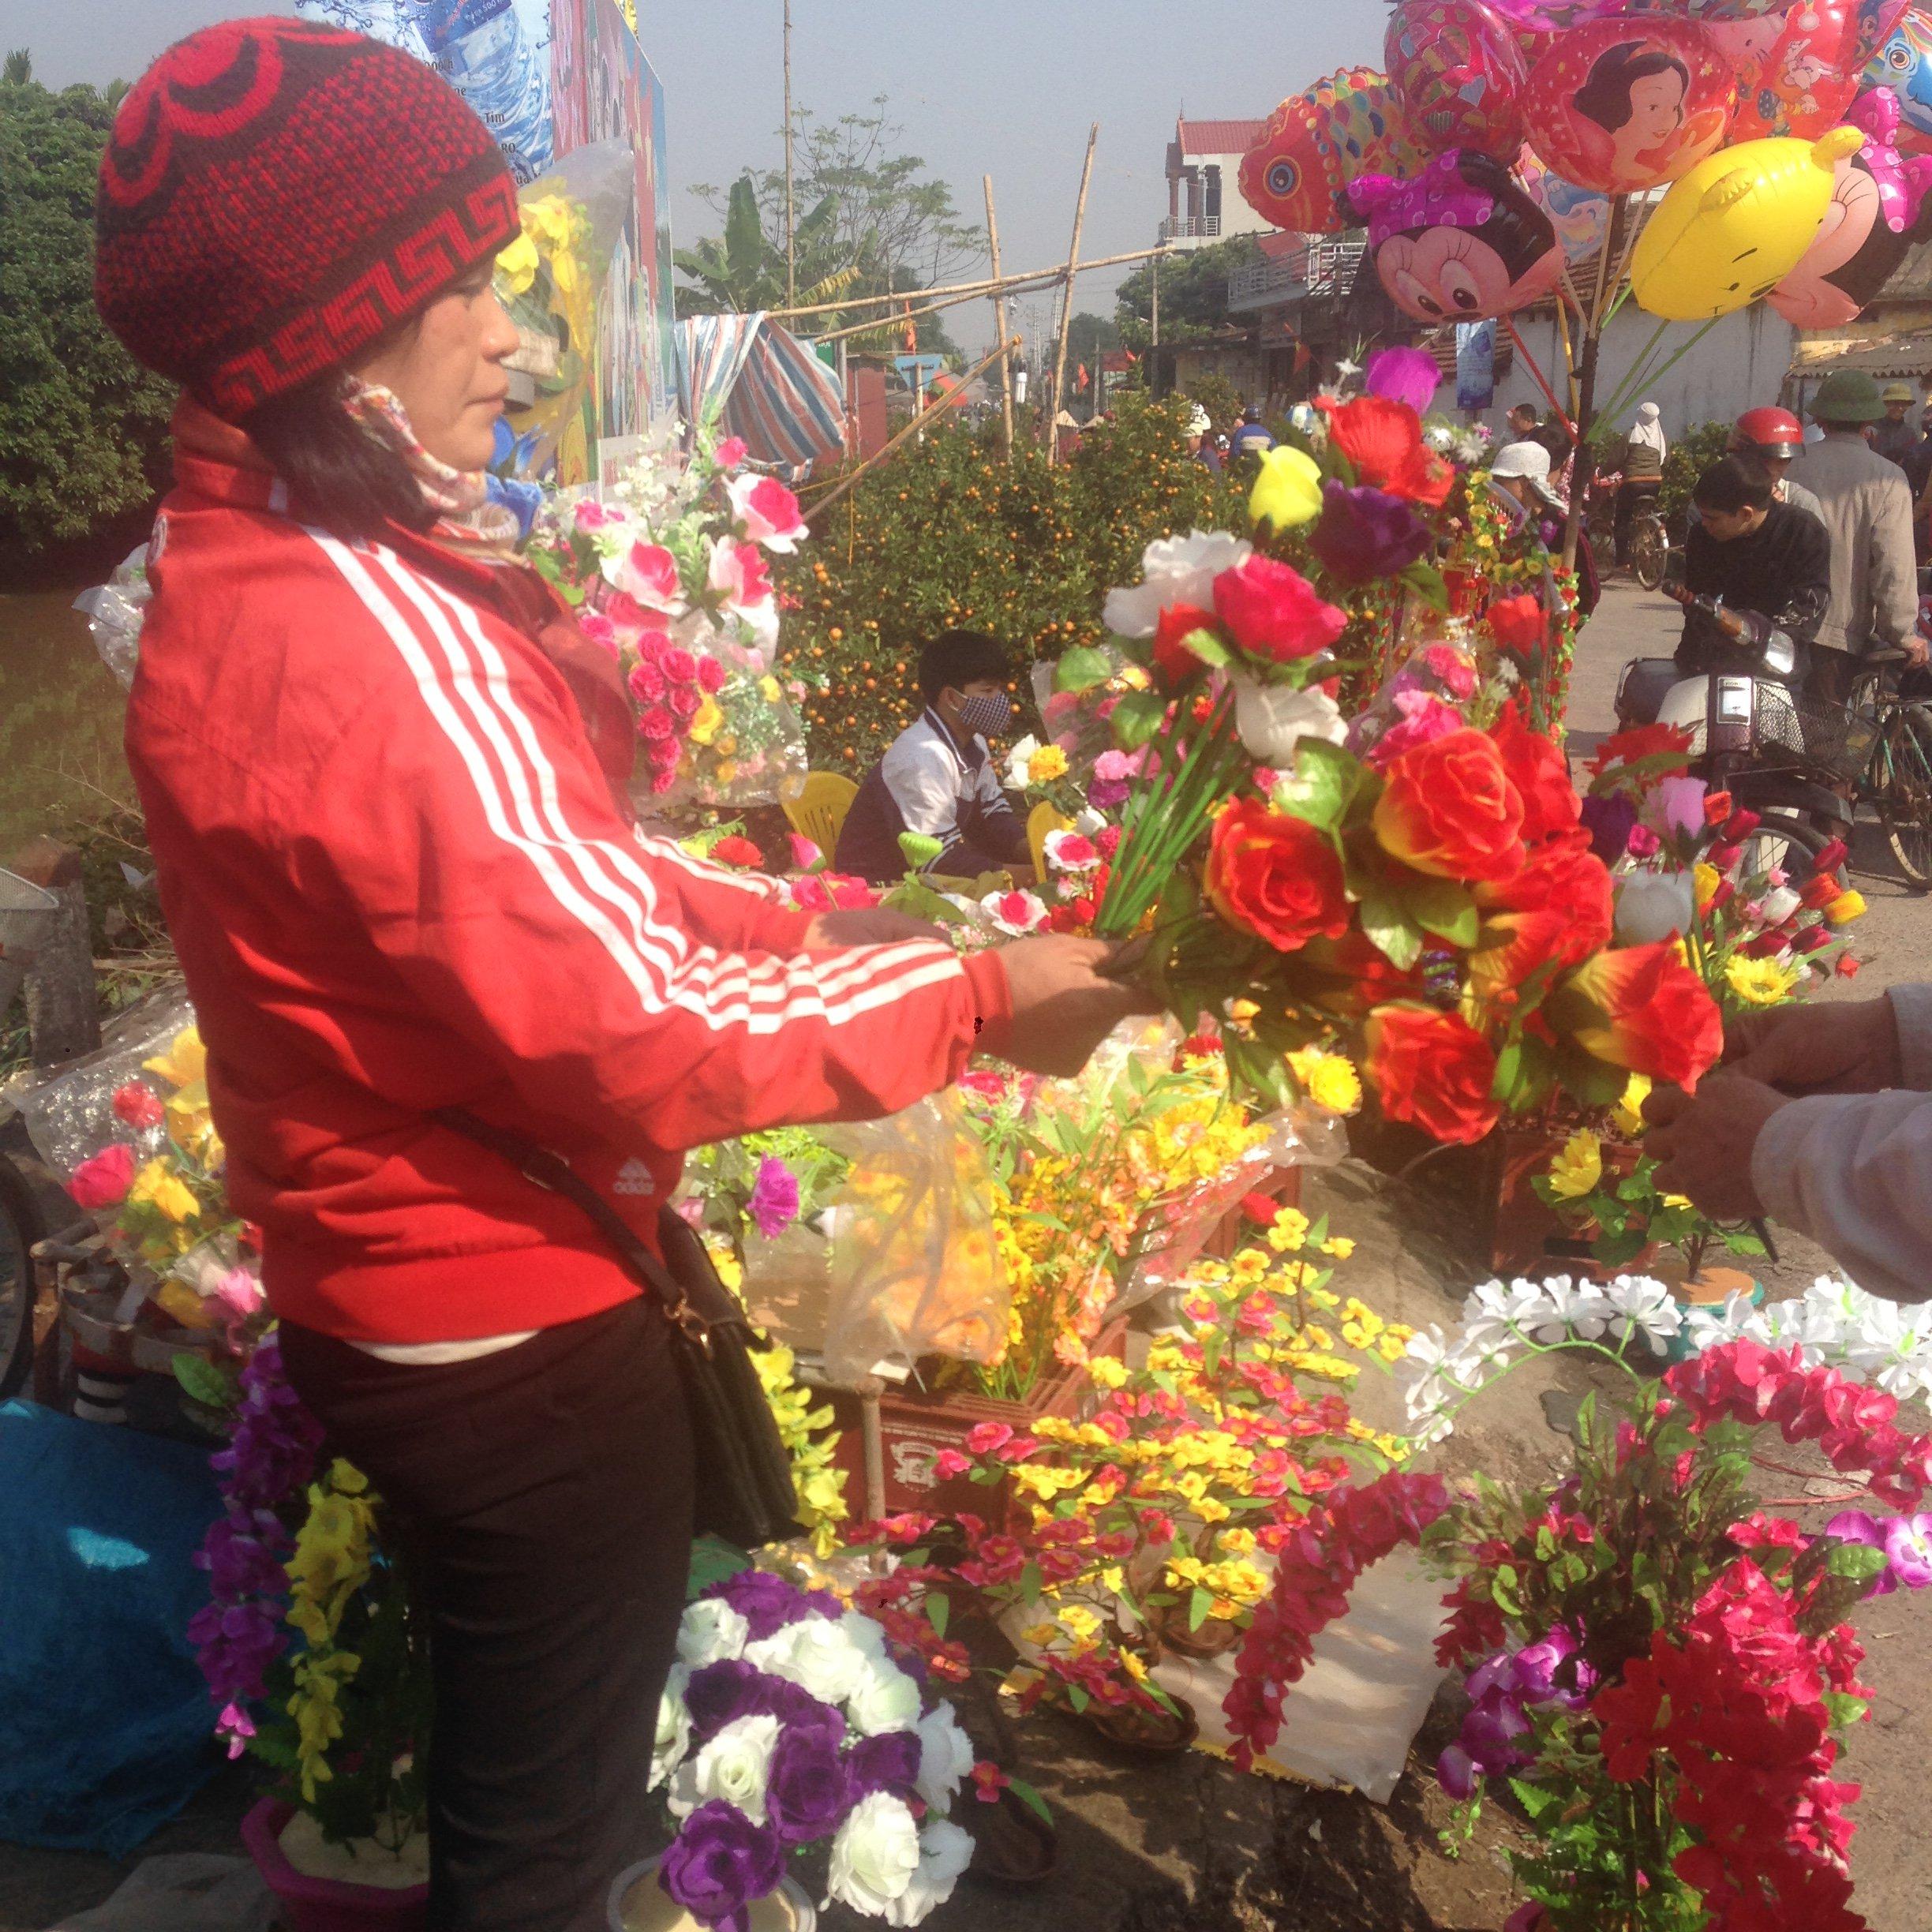
có nhiều người đang bán những bông hoa ở bên vệ đường